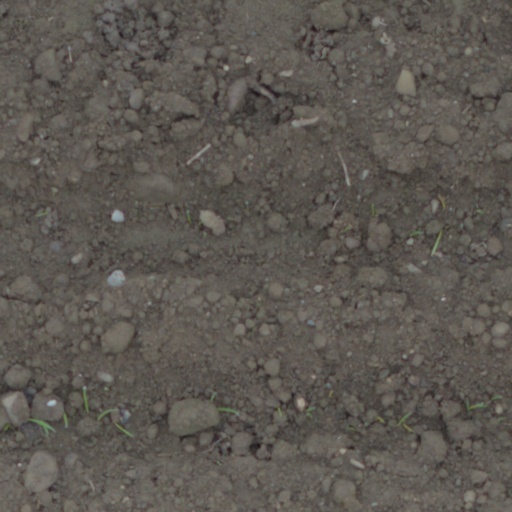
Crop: wheat